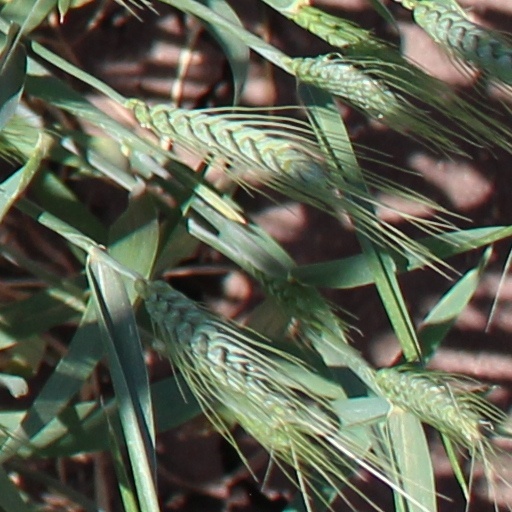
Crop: wheat